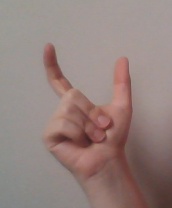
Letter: nun